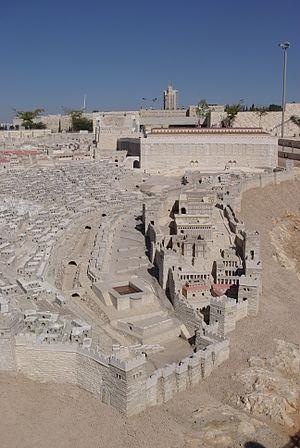
Maquette de Jérusalem, la Ville de David. Au premier plan, la piscine de Siloé et la muraille sud du Mont du Temple